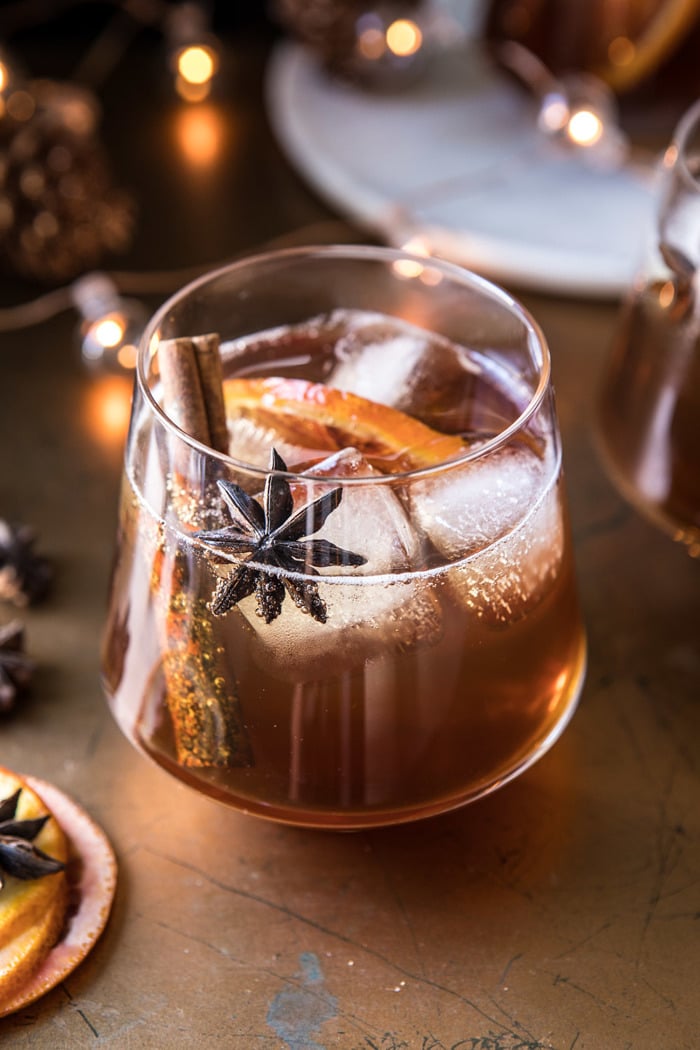
Dish: chai